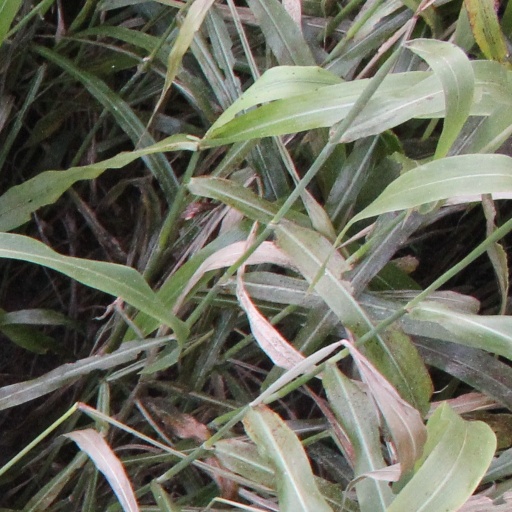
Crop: sorghum